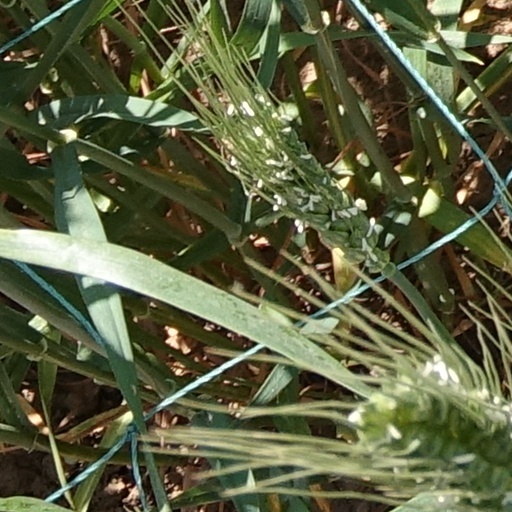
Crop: wheat